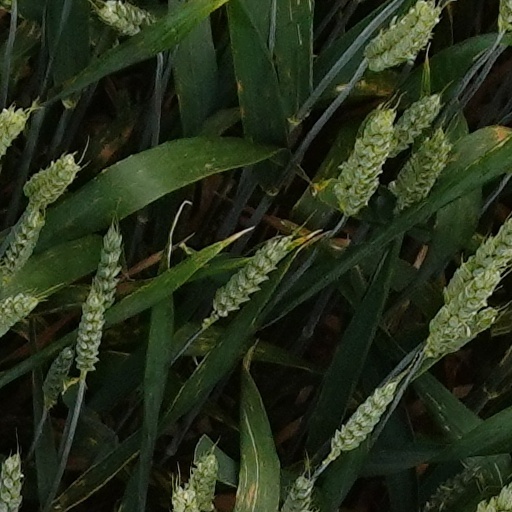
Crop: wheat